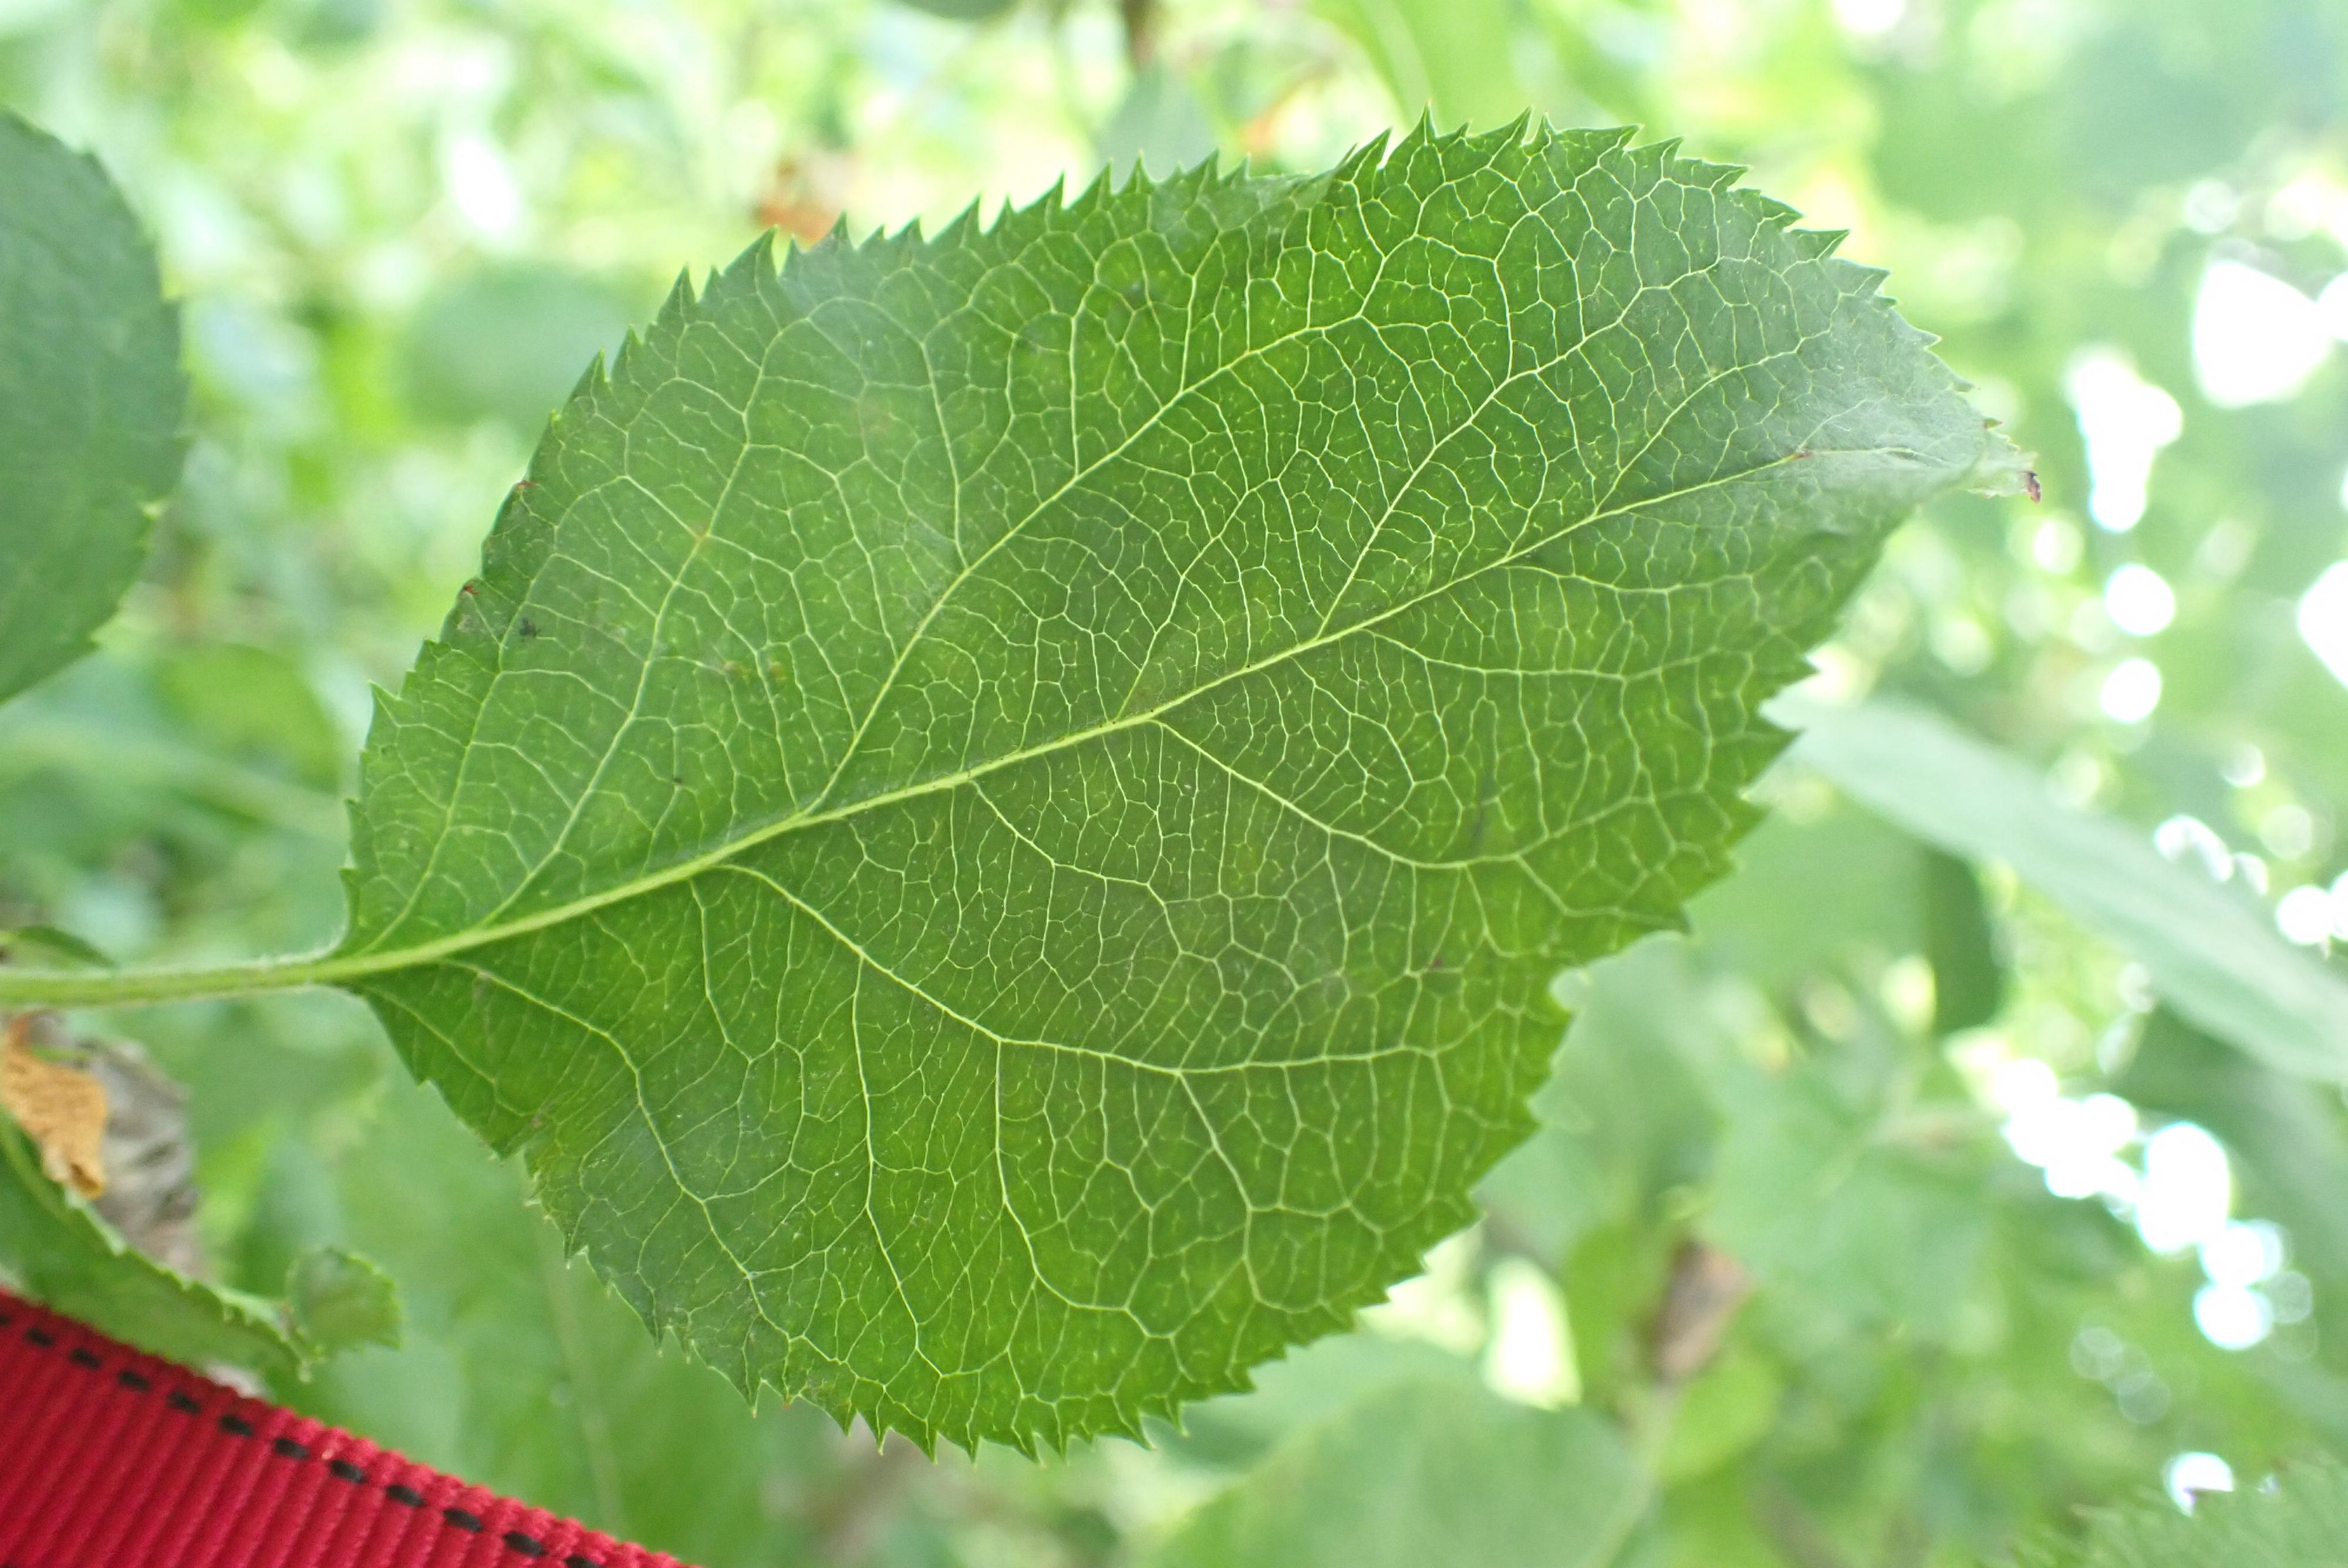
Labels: scab